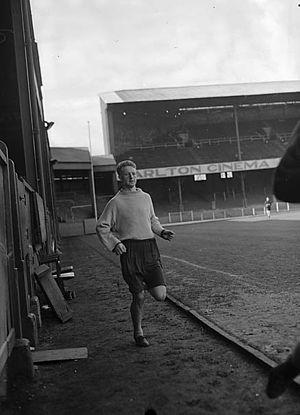
Le Newcastle United Football Club, souvent abrégé en NUFC, est un club de football anglais fondé le 9 décembre 1892 à la suite de la fusion entre le club de Newcastle East End et celui de Newcastle West End et qui évolue depuis sa création au St James' Park. Quatre titres de champion d'Angleterre, six Coupes d'Angleterre, un Community Shield, une Coupe des villes de foires et une Coupe Intertoto composent le palmarès de ce club historique.